Çamlıca TRT Television Tower

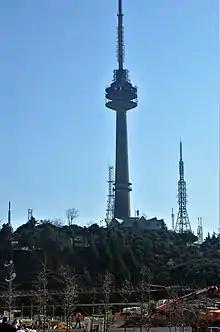
Television tower of the Turkish Radio and Television Corporation (TRT) at Çamlıca Hill in Üsküdar, Istanbul.

Çamlıca TRT Television Tower was a communications tower in the Üsküdar district of Istanbul, Turkey, which was owned and operated by the state-owned Turkish Radio and Television Corporation (TRT). It was demolished in late 2020 after 48 years in service.